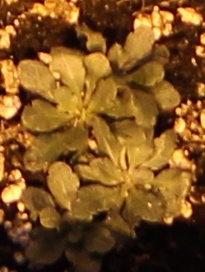
Label: Horseweed